List of marine animals of Australia (temperate waters)

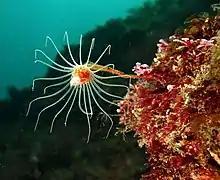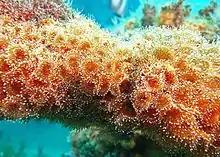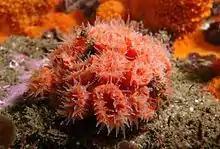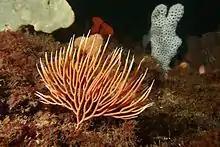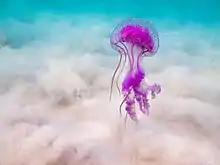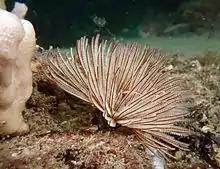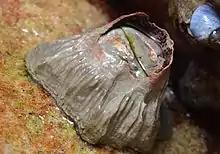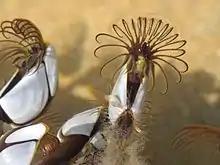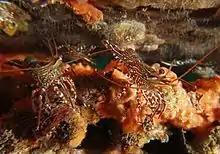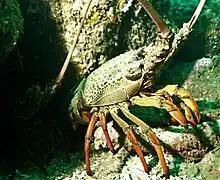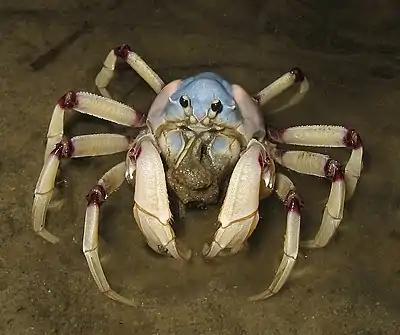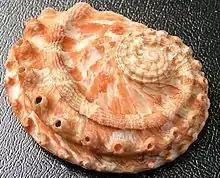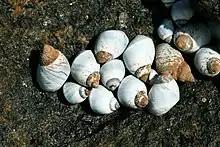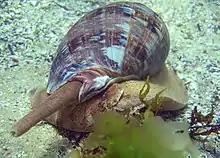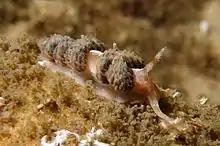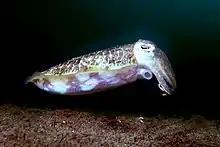
"Ralpharia magnifica "(Magnificent hydroid)
"Corynactis australis" (Southern jewel anemone)
"Balanophyllia bairdiana"(Orange cup coral)
"Sphaerokodisis australis"(Southern sea fan)
"Pelagia noctiluca"(Purple-streaked jelly)
"Sabellastarte australiensis" (Southern fanworm)
"Tesseropora rosea" (Rosy barnacle)
"Lepas australis" (Southern Goose Barnacle)
"Rhynchocinetes serratus"(Serrated hinge-back shrimp)
"Jasus verreauxi"(Eastern rock lobster)
"Mictyris longicarpus"(Soldier crab)
"Haliotis scalaris"(Grooved abalone)
"Austrolittorina unifasciata"(Blue periwinkle)
"Cymbiola magnifica"(Magnificent volute)
"Austraeolis ornata"(Ornate facelinid)
"Sepia plangon"(Mourning cuttle)
"Triphyllozoon moniliferum"(Lace bryozoan)
"Comanthus trichoptera"(Feather star)
"Pyura stolonifera"(A field of cunjevoi)
"Urolophus kapalensis"(Kapala stingaree)
"Phycodurus eques"(Leafy seadragon)
"Brachaluteres jacksonianus"(Pygmy leatherjacket)

Family Heterodontidae – Hornsharks, Port Jackson sharks, bullhead sharks.